Cessna 414

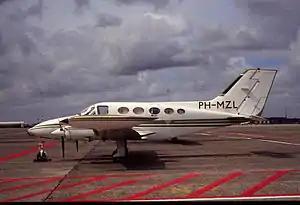
Cessna 414

The Cessna 414 is an American light, pressurized, twin-engine transport aircraft built by Cessna. It first flew in 1968 and an improved variant was introduced from 1978 as the 414A Chancellor.